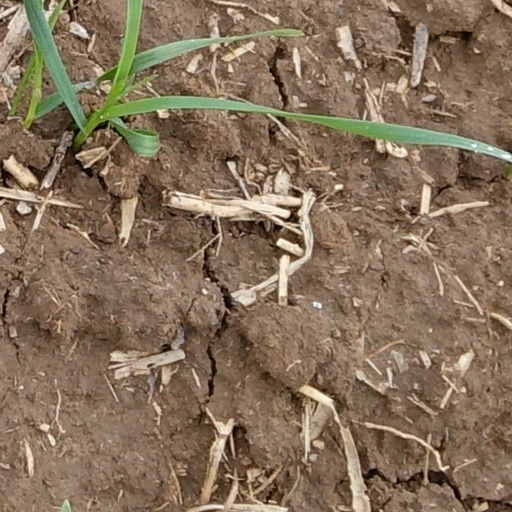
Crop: wheat